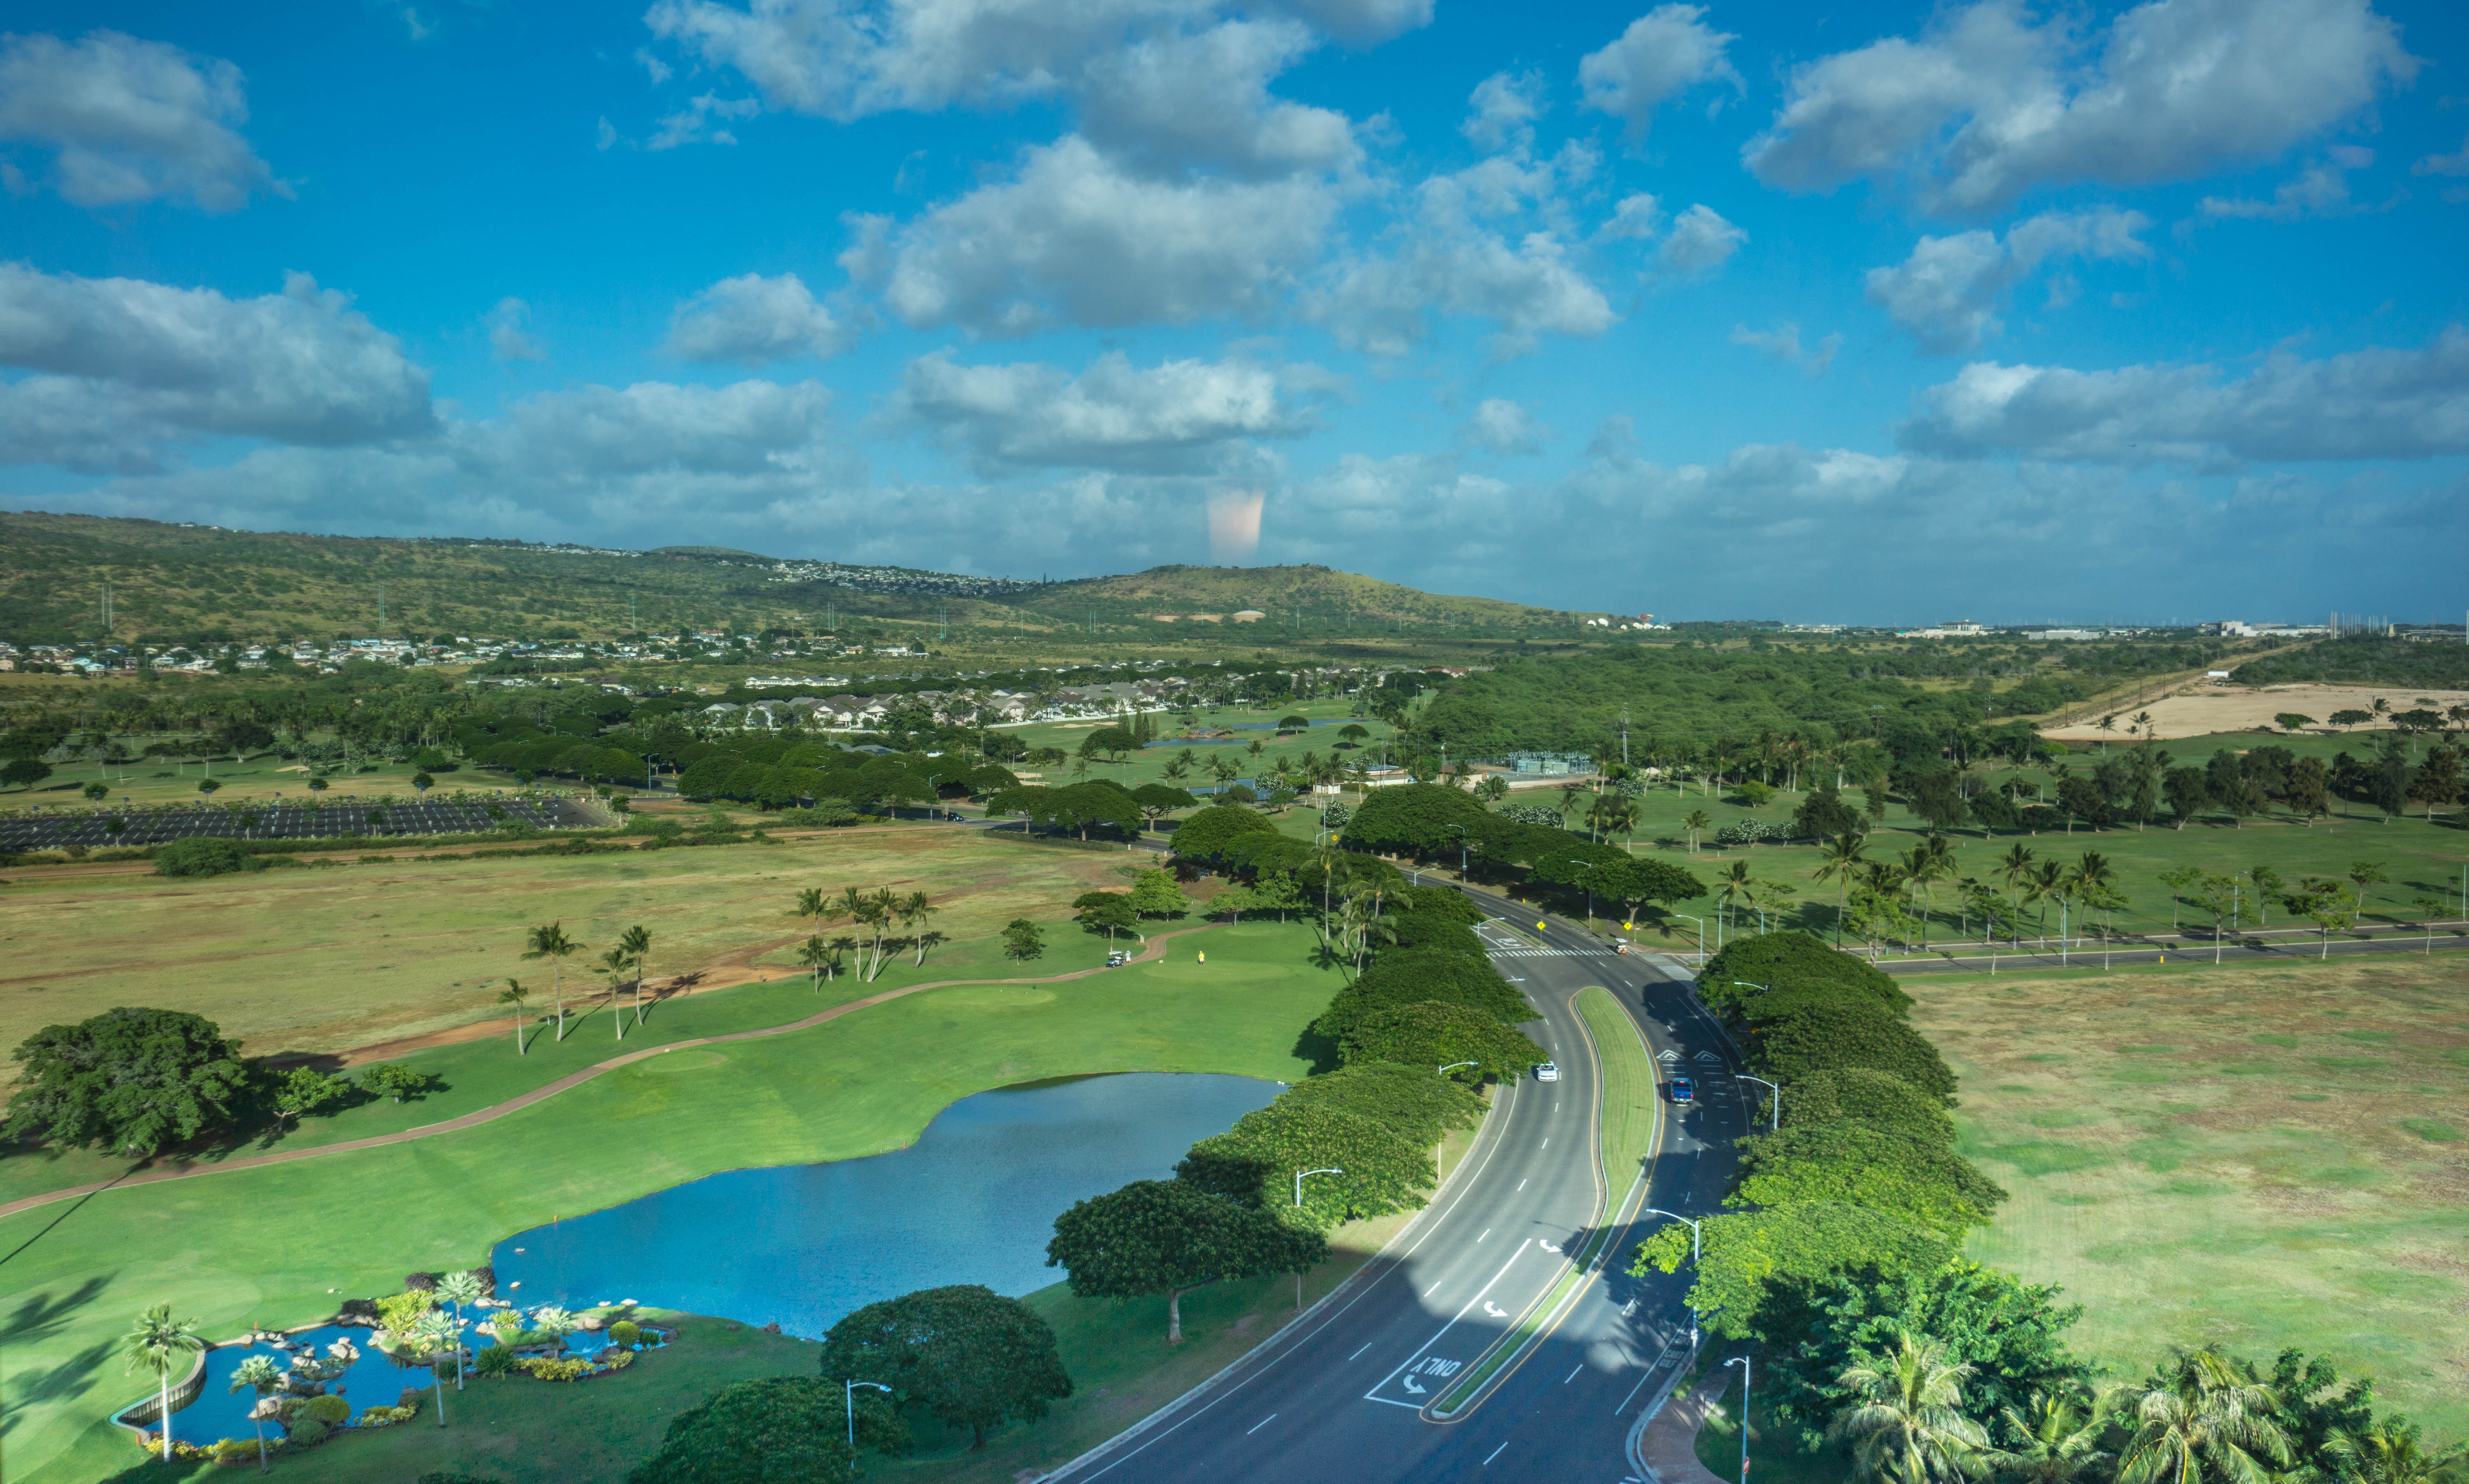
landscape, coast, nature, outdoor, structure, sun, field, hill, summer, tropical, hawaii, agriculture, terrain, plain, golf course, outside, mountains, grassland, plateau, oahu, ecosystem, sky clouds, rural area, bird's eye view, aerial photography, ko olina, geographical feature, sport venue